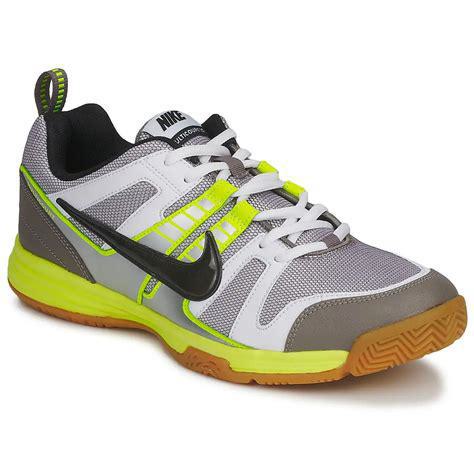
Brand: Nike
Model: Squash Type